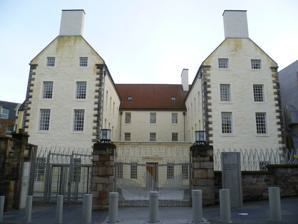
Building: Queensberry House
Country: United Kingdom
Year built: 1667
This article is about the Queensberry House in Edinburgh. For the Queensberry House in London, see 7 Burlington Gardens . Queensberry House This article is part of a series within the Politics of the United Kingdom on the Politics of Scotland The Crown The Monarch Charles III Heir apparent William , Duke of Rothesay Prerogative Royal family Succession Privy Council Union of the Crowns Balmoral Castle Holyrood Palace Scottish republicanism Executive Scottish Government Swinney government First Minister The Rt Hon John Swinney MSP Keeper of the Great Seal The Rt Hon John Swinney MSP Deputy First Minister Kate Forbes MSP Cabinet Secretaries Junior Ministers Scottish budget Taxation Directorates Executive agencies Public bodies State-owned enterprises Bute House St Andrew's House International relations Legislature Scottish Parliament Sixth session Presiding Officer Alison Johnstone MSP Primary legislation Statutory instrument Committees First Minister's Questions Standards Commission for Scotland Scotland Act 1998 2012 Act 2016 Act Scottish Adjacent Waters Boundaries Order 1999 EU Continuity Act 2020 Law and justice Cabinet Secretary for Justice Angela Constance MSP Lord Advocate Dorothy Bain KC Lord President The Rt Hon Lord Carloway KC PC Scots law Udal law Courts Judiciary Scottish Courts and Tribunals Service Crown Office and Procurator Fiscal Service Police Scotland Scottish Prison Service Advocate General Solicitor General Elections and referendums Scottish Parliament elections 1999 2003 2007 2011 2016 2021 Next United Kingdom Parliament elections 1801 co-option 1802 1806 1807 1812 1818 1820 1826 1830 1831 1832 1835 1837 1841 1847 1852 1857 1859 1865 1868 1874 1880 1885 1886 1892 1895 1900 1906 1910 (Jan) 1910 (Dec) 1918 1922 1923 1924 1929 1931 1935 1945 1950 1951 1955 1959 1964 1966 1970 1974 (Feb) 1974 (Oct) 1979 1983 1987 1992 1997 2001 2005 2010 2015 2017 2019 European Parliament elections 1979 1984 1989 1994 1999 2004 2009 2014 2019 Local elections 1967 1968 1969 1970 1971 1972 1973 1974 1977 1980 1982 1984 1986 1988 1990 1992 1994 1995 1999 2003 2007 2012 2017 2022 Referendums 1975 1979 1994 1997 2005 2011 2014 2016 Scottish Parliament constituencies Scottish Parliament electoral regions Scottish Westminster constituencies Proposed second independence referendum Electoral system Political parties Scotland and the United Kingdom United Kingdom Government Starmer ministry Prime Minister The Rt Hon Keir Starmer MP Secretary of State for Scotland The Rt Hon Ian Murray MP Scottish devolution Treaty of Union House of Commons House of Lords Scotland Office Scottish Affairs Committee Scottish Grand Committee Interministerial Standing Committee Barnett formula Reserved matters Sewel motion Administration Council areas History Sheriffdoms Community councils Lieutenancy areas Convention of Scottish Local Authorities Category Scotland portal Other countries v t e Queensberry House is a building of 17th-century origin which is now a Category A listed building . It stands on the south side of the Canongate , Edinburgh , Scotland , incorporated into the Scottish Parliament complex on its north-west corner. It contains the office of the Presiding Officer , two Deputy Presiding Officers, the Parliament's Chief Executive, and other staff. History The mansion house was built in 1667 for Dame Margaret Douglas of Balmakellie. In 1679, it was sold to Charles Maitland, Lord Hatton , who had been obliged to give up his 'grace and favour' accommodation at the Palace of Holyrood House . Archaeological excavations in advance of the building of the Scottish Parliament complex found evidence of metalworking in the kitchen, likely related to the assaying and refining of precious metals. Given that Lord Hatton was a Master of the Scottish Mint, the archaeologists have hypothesized that it may have been converted to a workshop to debase money from the Royal Mint. Previous domestic buildings on the site included two dwellings which the master of the king's wine cellar Jerome Bowie bought in 1581 from the family of a prominent stone mason, Gilbert Cleuch . Maitland's house was bought by William Douglas, 1st Duke of Queensberry in 1686. He died in the house in 1695 and it then passed to his son, James Douglas, 2nd Duke of Queensberry , who was one of the Scottish peers signing the Treaty of Union in 1707. The public reaction to his involvement in the treaty was harsh, as it was seen as treasonous and self-serving (he received titles and monies for his involvement), and his house was attacked by the Edinburgh mob. On his death in 1711 the house passed to his second son Charles Douglas who had been born in the house in 1698. His wife, Catherine, Duchess of Queensberry , was the patroness of the poet John Gay who visited several times. With the opening of the New Town, many of the wealthy moved out of the area. The house ceased to be the principal residence of the dukes and was turned into rented accommodation. It was eventually sold to William Aitchison in 1801, who stripped the interior of all its fittings,  like wooden panelling and fine fireplaces. From 1803 to 1996 the building was used as a hospital. This included a period during the cholera epidemic in the 1830s when it was specifically used as a cholera hospital. In the 1850s it was a House of Refuge and Night Asylum, i.e. a lodging house for homeless persons and continued in this use until the Second World War . In 1945 it became a home for the elderly homeless on a more long-term basis for the individuals involved. It was acquired by the Scottish Government in 1997. In popular culture Ian Rankin 's Inspector Rebus novel Set in Darkness , first published in 2000 is partly set in Queensberry House during the reconstruction for the new parliament building. Ghost The building is said to be haunted by the kitchen boy roasted and eaten by James Douglas, the mad Earl of Drumlanrig , in 1707. References